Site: brandenburg
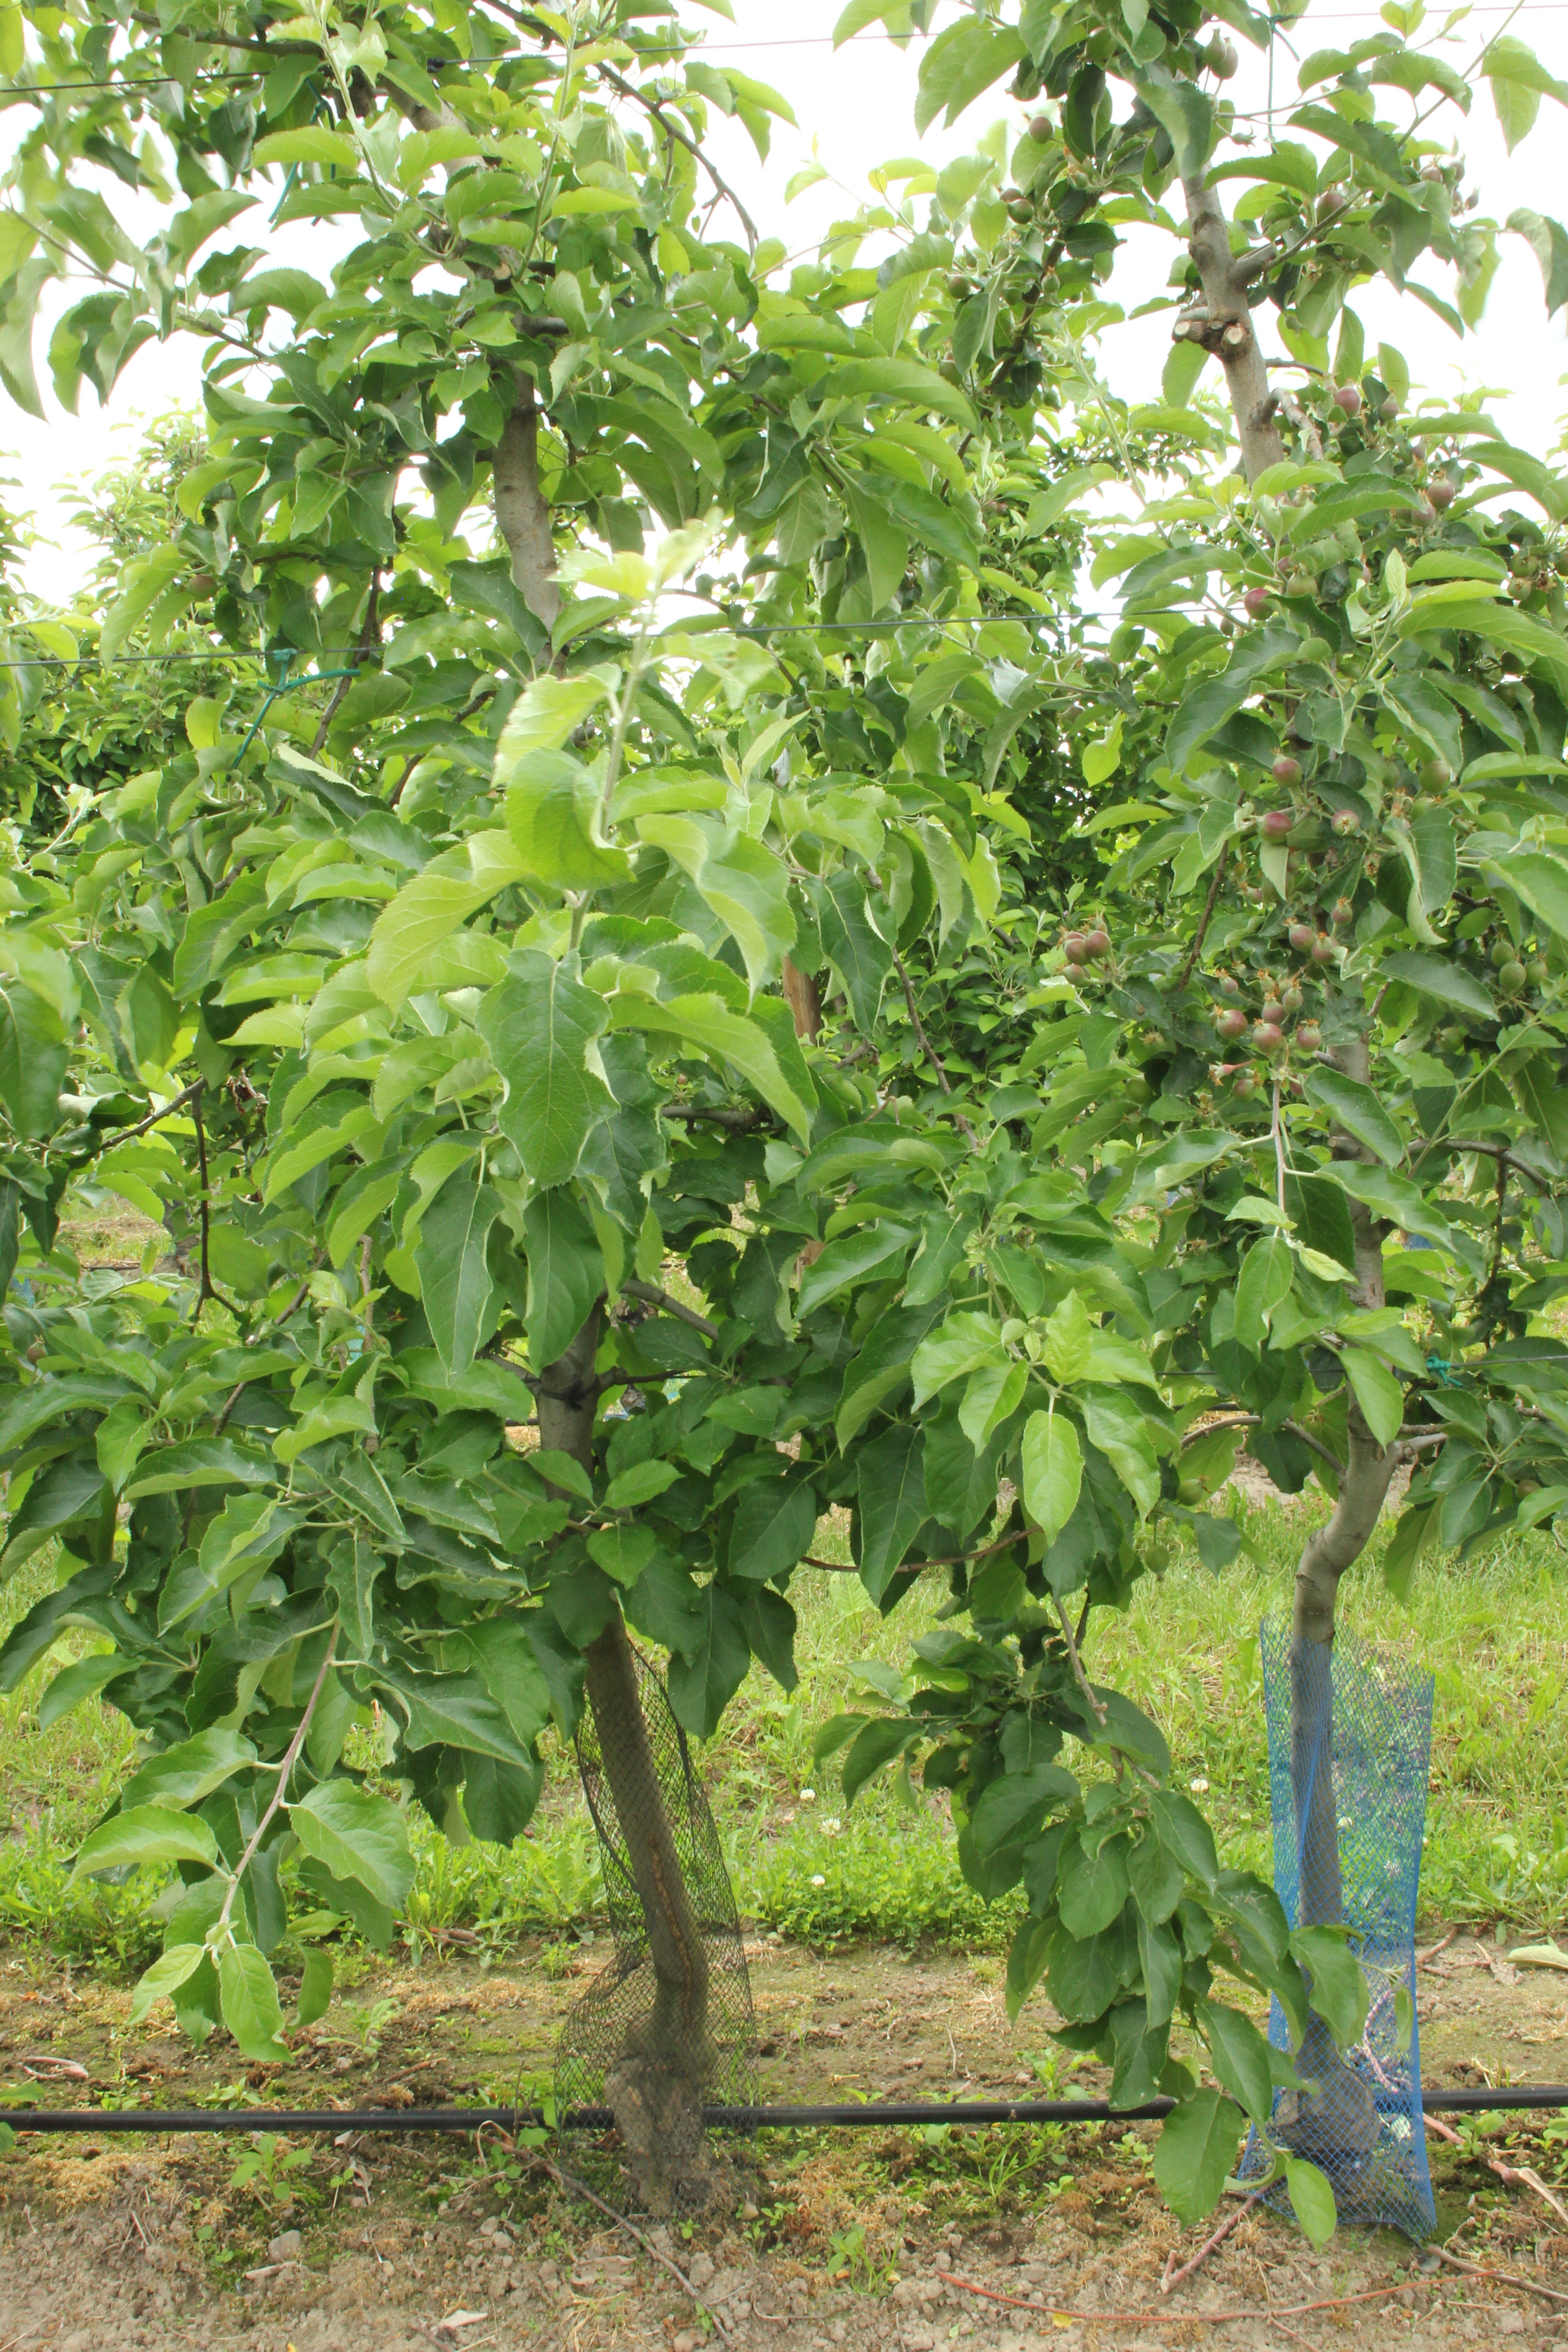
Growth stage (BBCH 72): Development of fruit